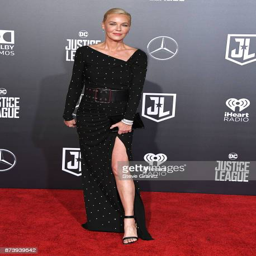
actor arrives at the premiere